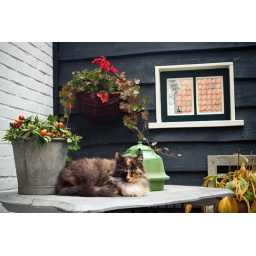
A sleeping cat in the old fortified town in Bourtange.